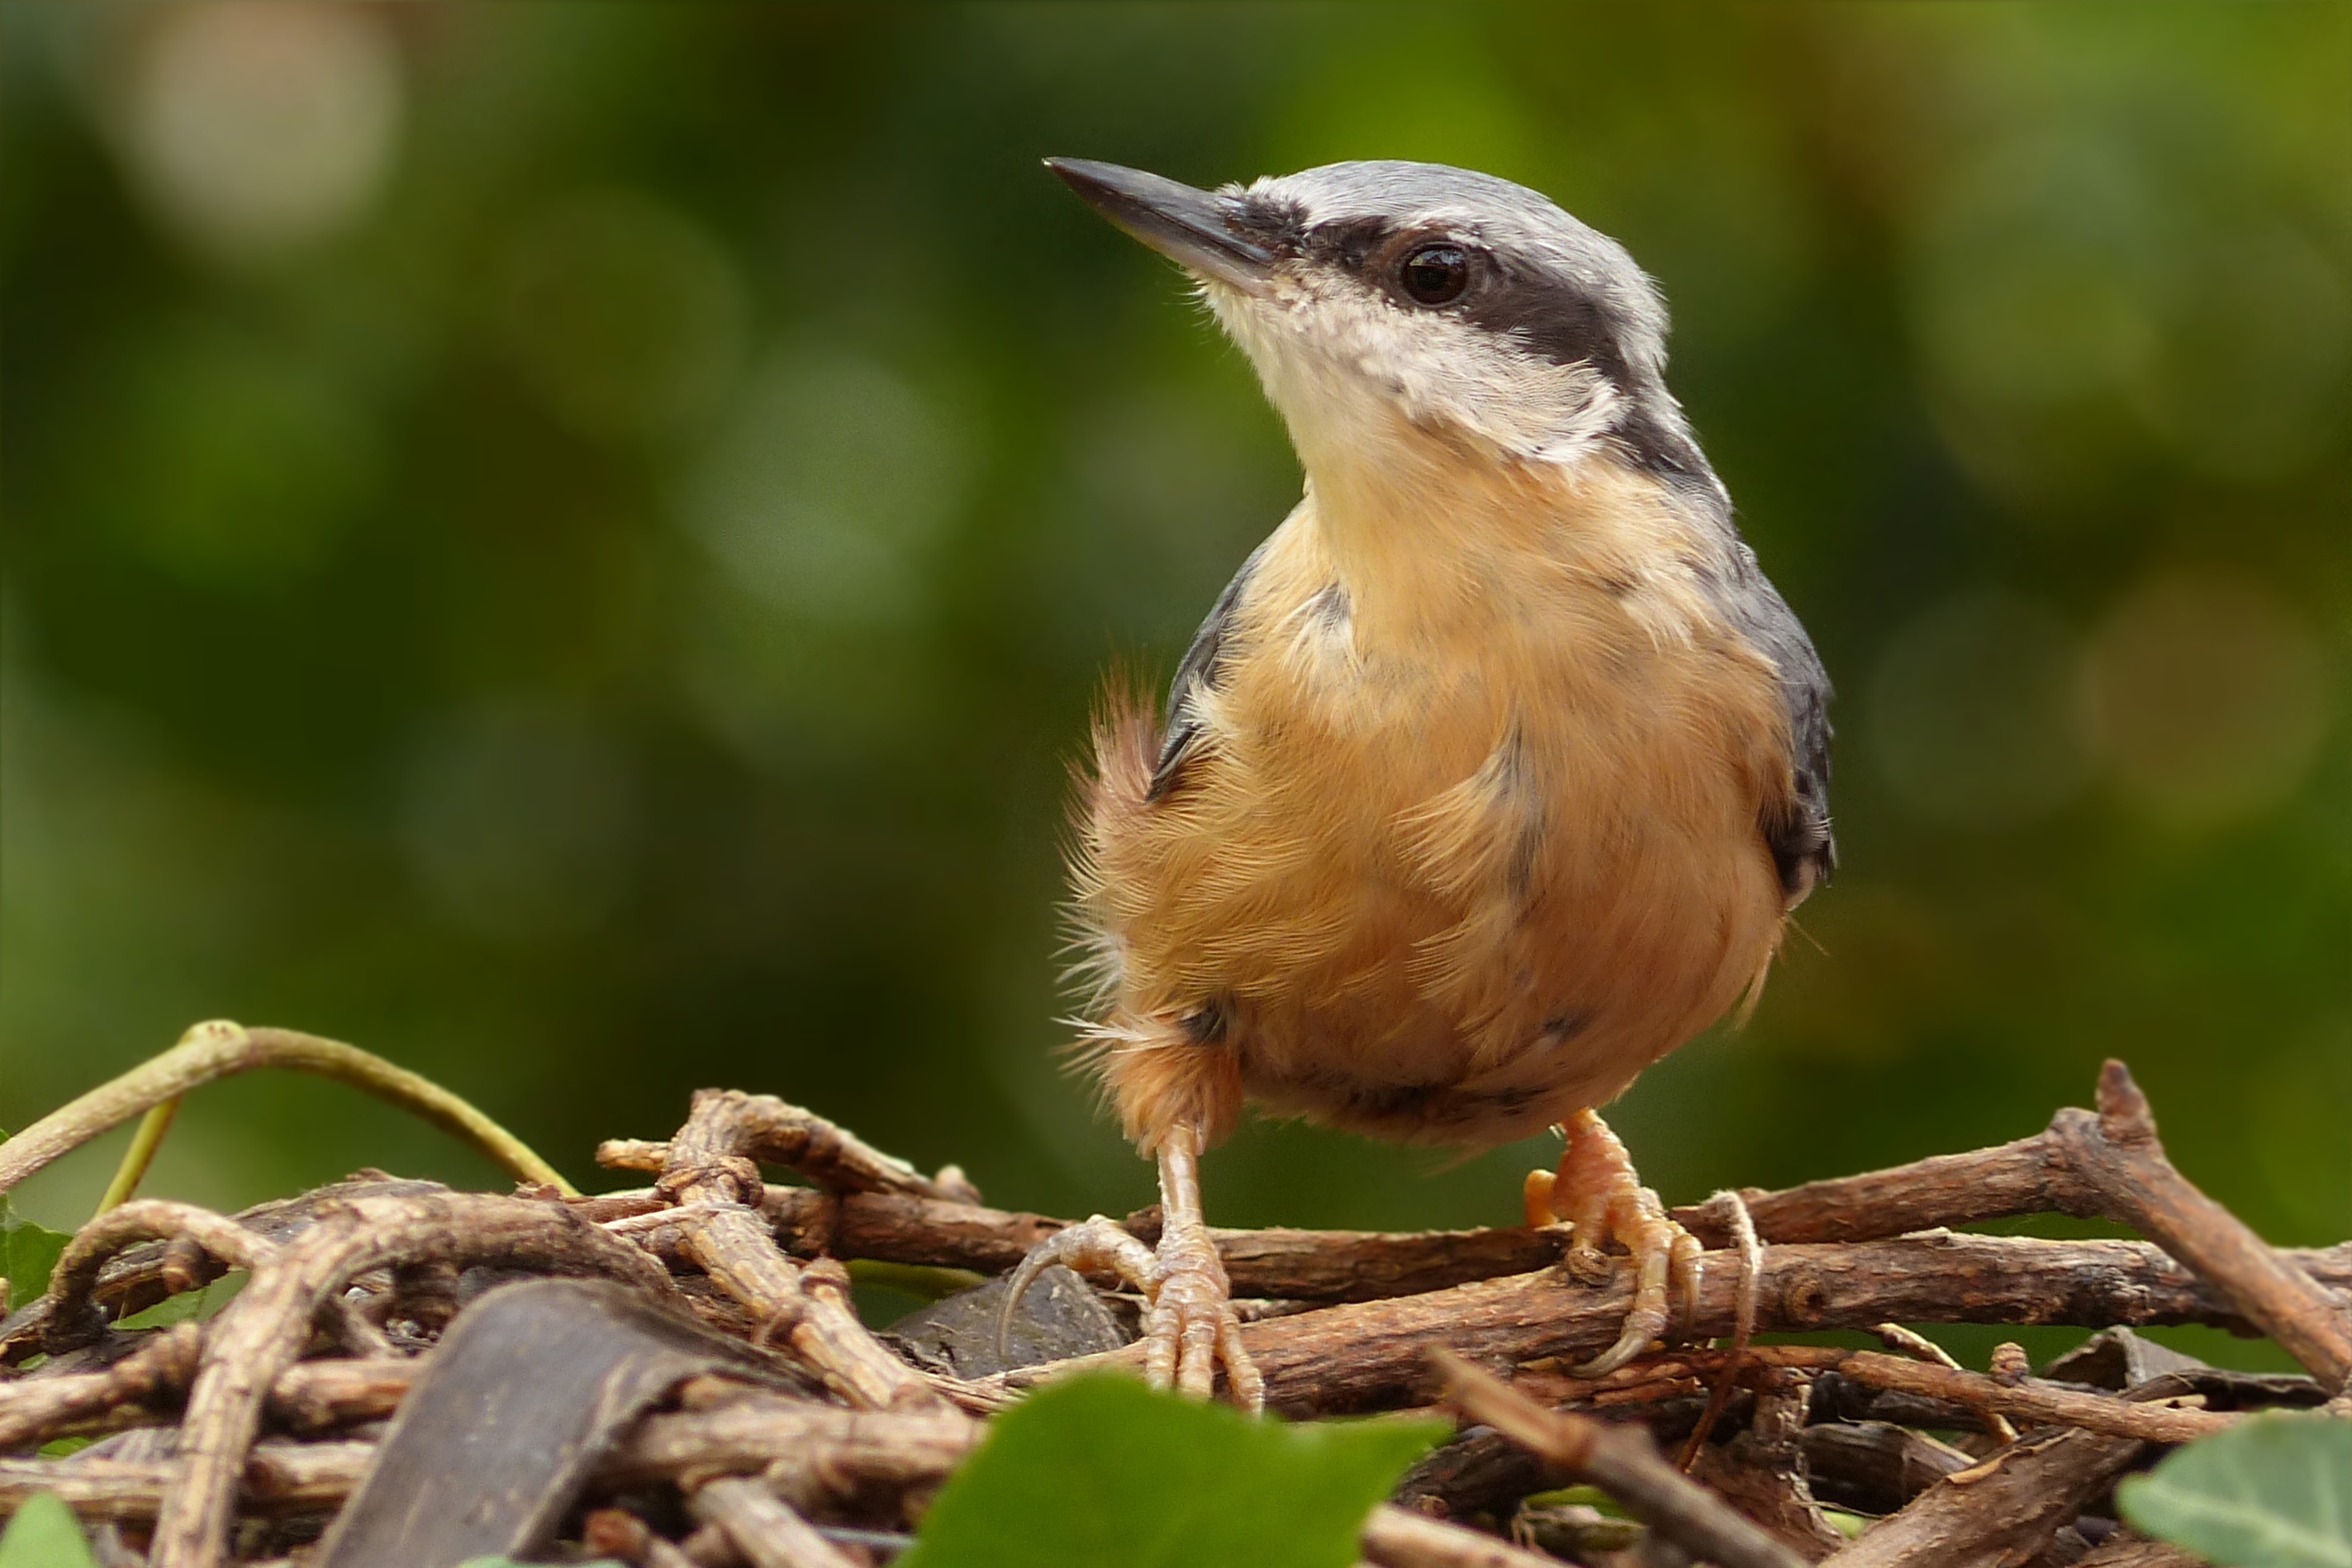
nature, branch, bird, wildlife, young, beak, garden, fauna, vertebrate, foraging, wren, kleiber, sitta europaea, old world flycatcher, perching bird, emberizidae, nightingale